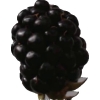
Label: blackberry